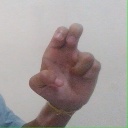
अक्षर: अ